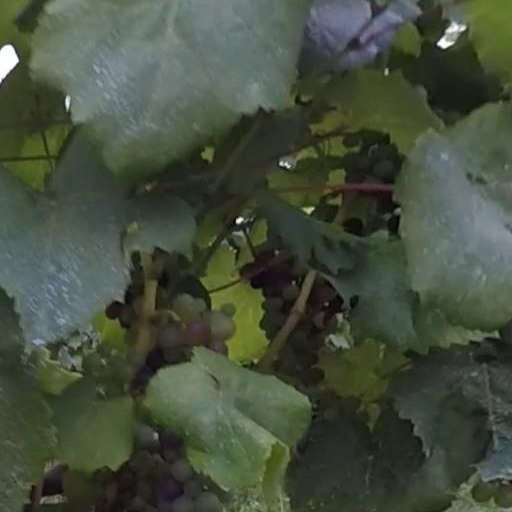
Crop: grape